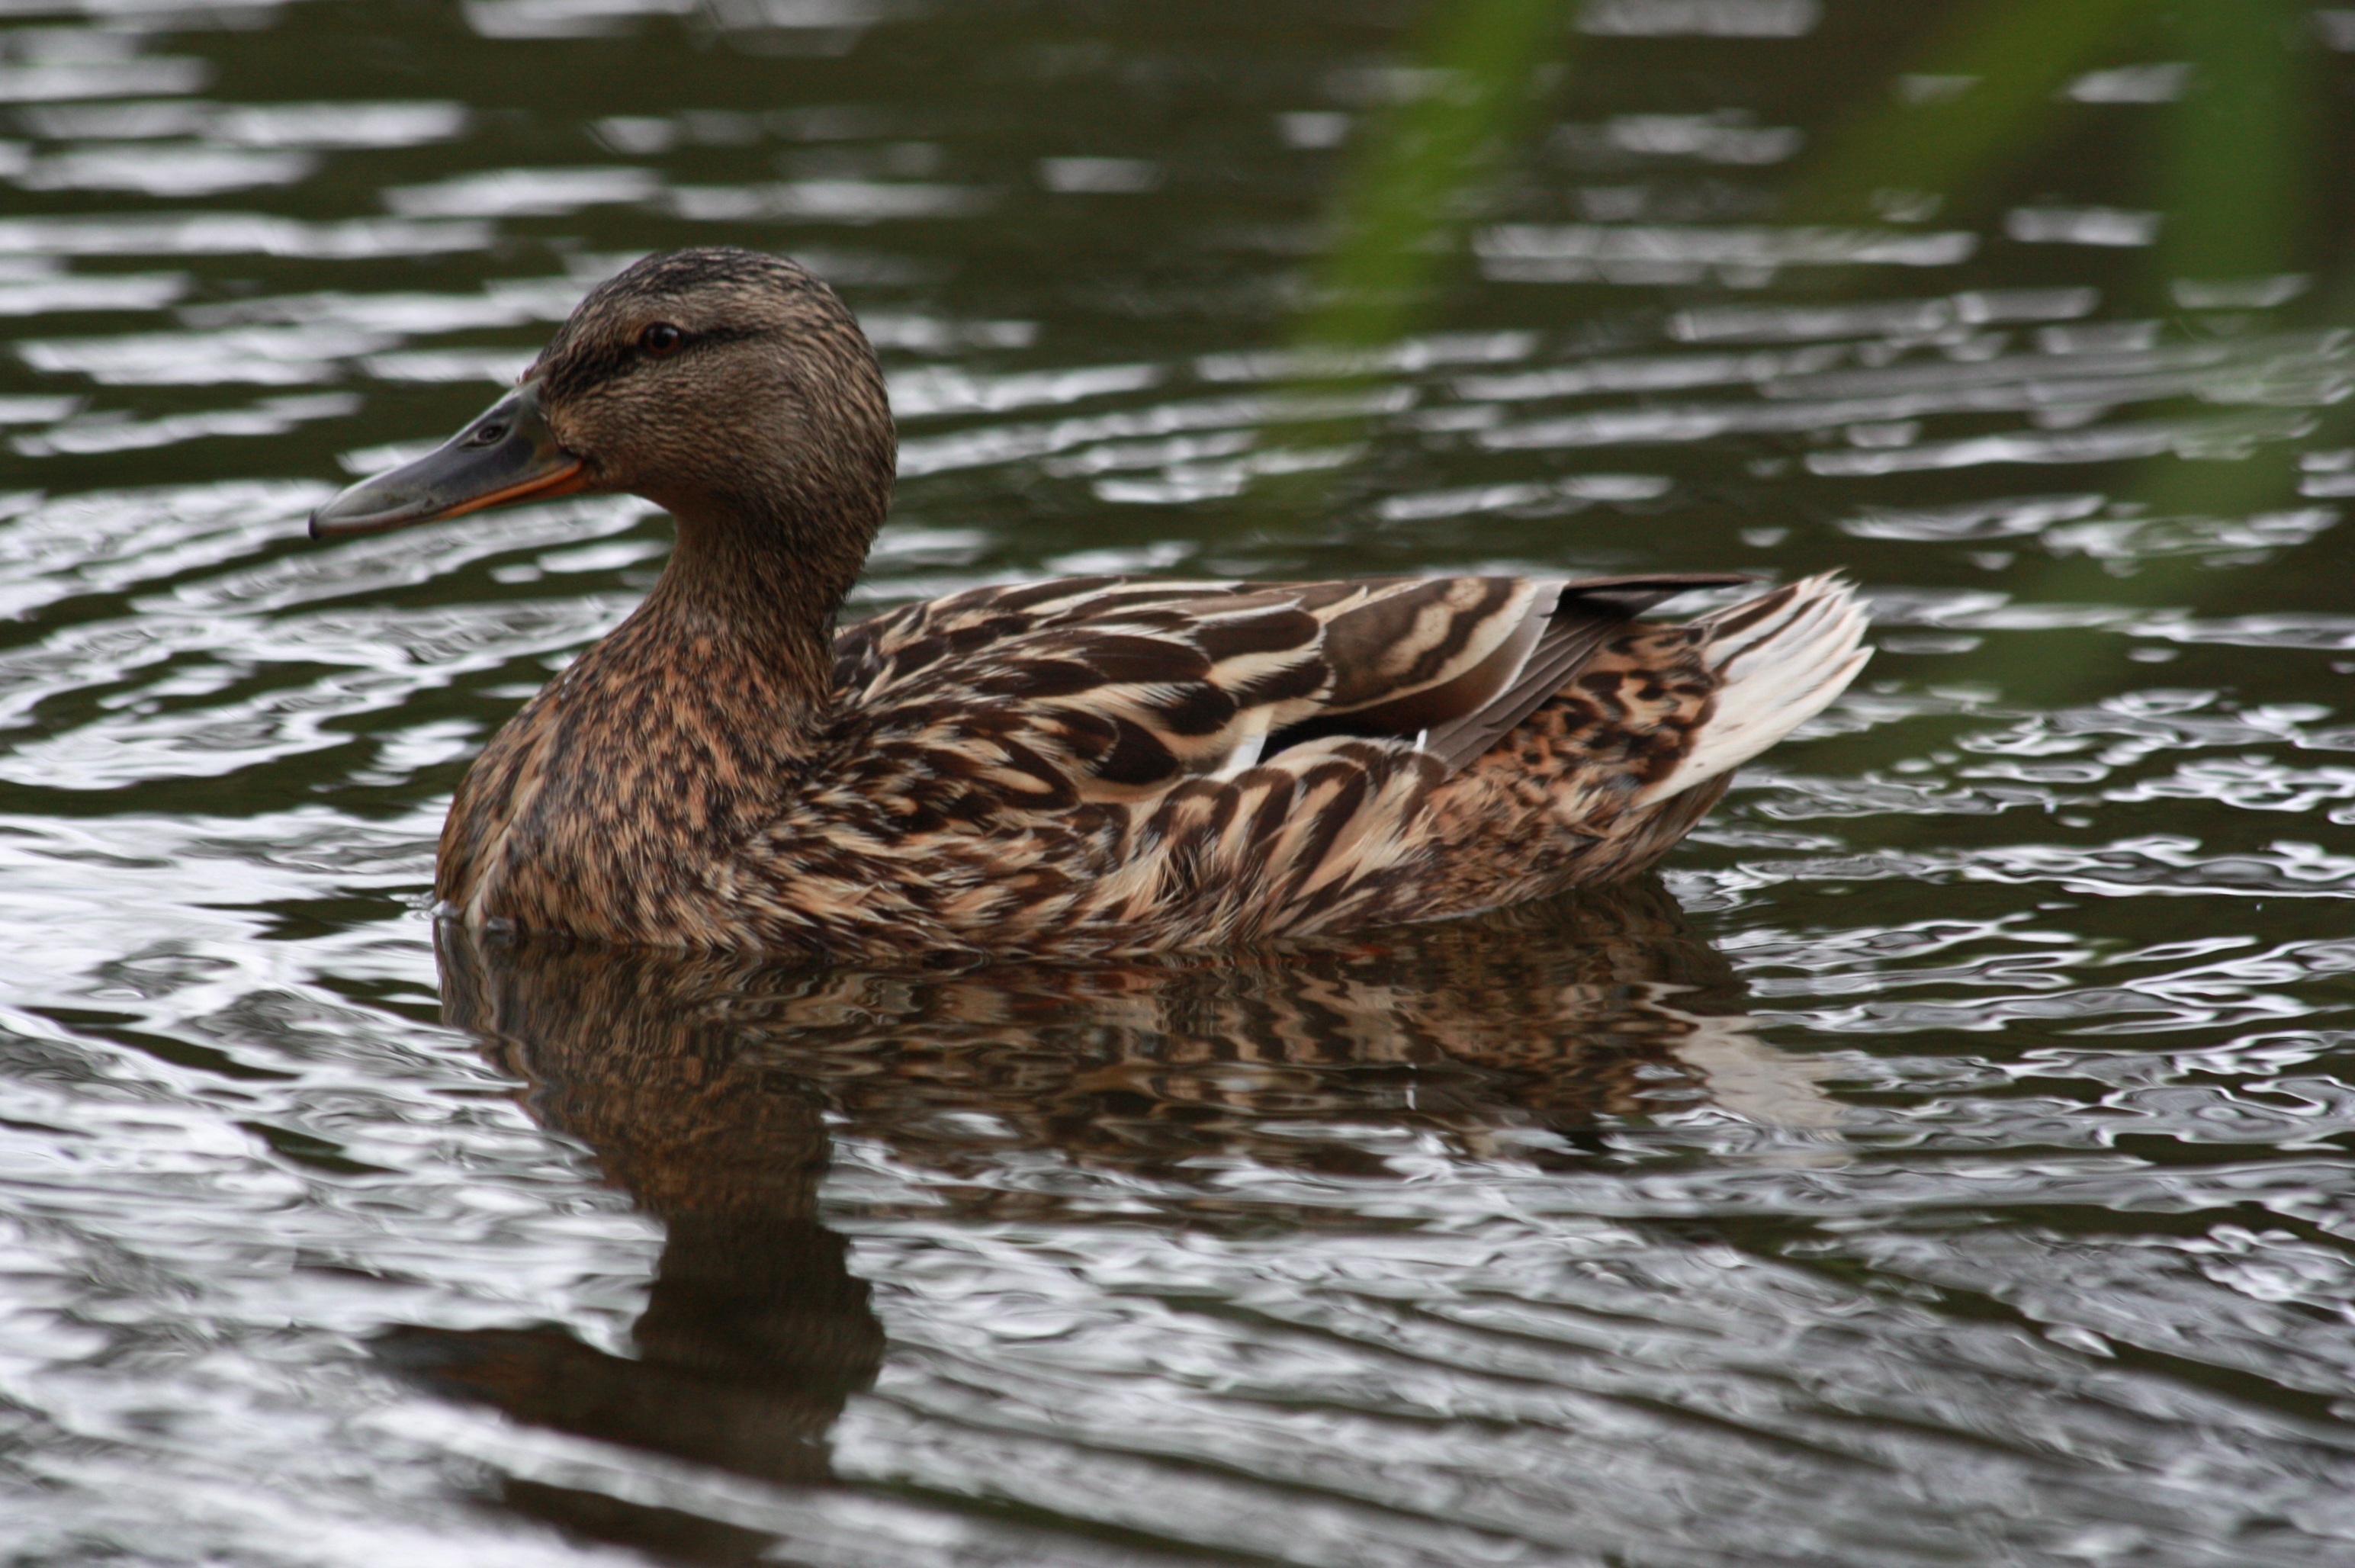
water, nature, bird, wing, lake, pond, wildlife, wild, beak, fauna, poultry, duck, vertebrate, ducks, waterfowl, water bird, mallard, canard, wild birds, bird duck, ducks geese and swans, seaduck